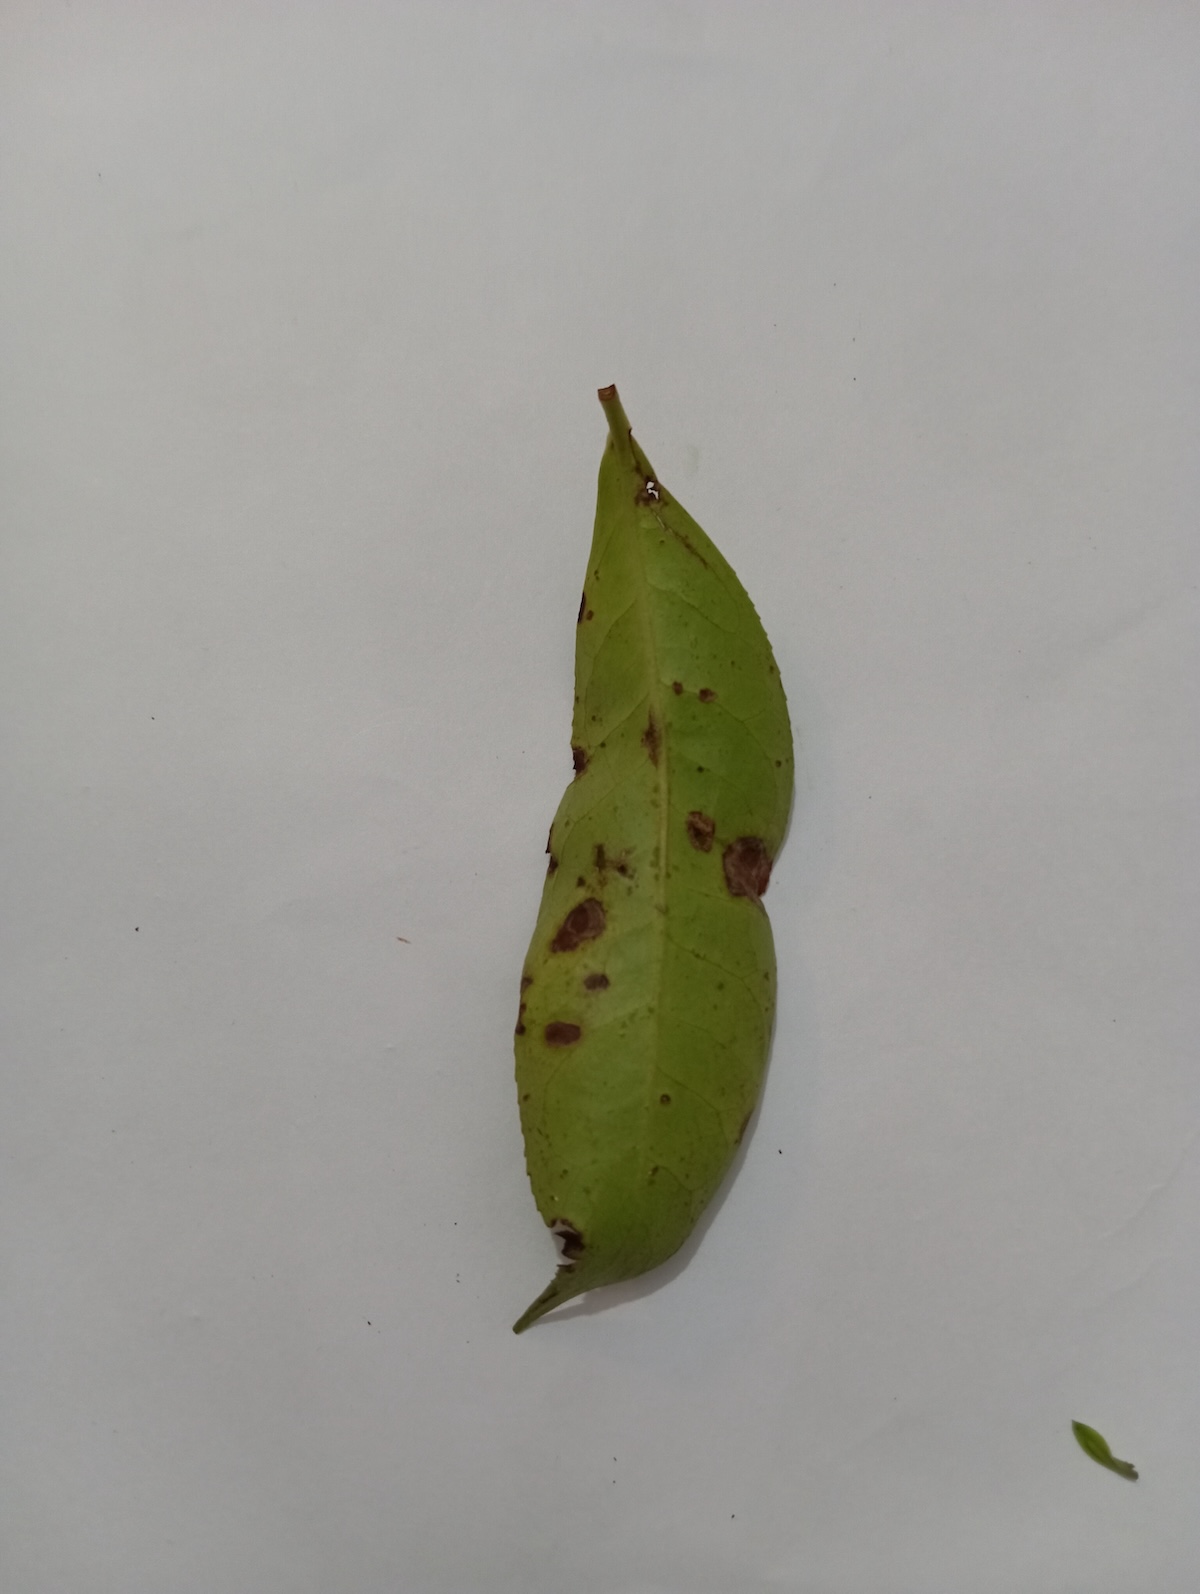
Label: Gray Blight